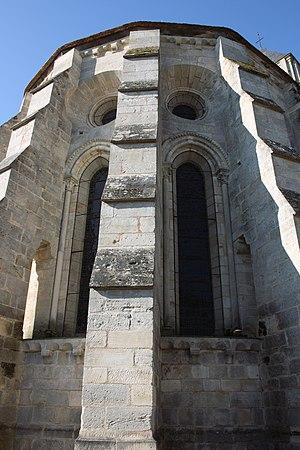
L'église Notre-Dame est une église catholique paroissiale située à Vetheuil, dans le Val-d'Oise. Par son ampleur, son plan à double collatéraux et son mobilier particulièrement riche et varié, elle se démarque des églises villageoises du Vexin français, car Vétheuil est au Moyen Âge un bourg d'une certaine importance. Par son architecture, et notamment son abside de style gothique primitif et ses deux portails de la Renaissance, l'église Notre-Dame occupe une place particulière parmi l'architecture religieuse de la religion. Sa valeur patrimoniale est reconnue assez tôt, et elle est classée monument historique par liste de 1840. Les origines de la paroisse et de l'église ne sont pas connues, mais on connaît une première mention de la fin du XIᵉ siècle, et des vestiges d'un clocher roman de la première moitié du XIIᵉ siècle subsistent encore à l'intérieur du clocher actuel. Vers la fin du XIIᵉ siècle, la construction d'un nouveau chœur est lancée, et celui-ci est terminé au tout début du XIIIᵉ siècle. Le clocher est rebâti dans le style gothique au cours de ce même siècle. Il est impossible de se prononcer sur la nef de cette époque.